Irving Berlin

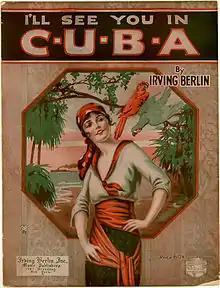
"I'll See You in C-U-B-A", cover of 1920 sheet music

Berlin was "flabbergasted" by the sudden international popularity of the song, and wondered why it became a sudden hit. He decided it was partly because the lyrics, "silly though it was, was fundamentally right ... [and] the melody ... started the heels and shoulders of all America and a good section of Europe to rocking." In 1913, Berlin was featured in the London revue Hello Ragtime, where he introduced "That International Rag", a song he had written for the occasion.